Wisden Trophy

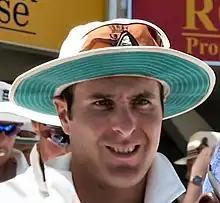
Michael Vaughan became the most successful England captain, in the third Test of this series.

With the recent retirement of Lara, Sarwan became the captain of the West Indies. Sarwan injured himself while fielding in the second Test, and the captaincy was given to Daren Ganga. Andrew Strauss was England skipper for the first Test, after which Vaughan returned from injury to lead for the remaining Tests.